BAZAN Group

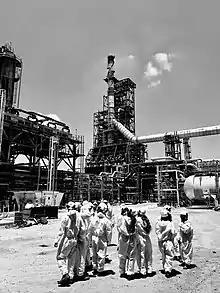
A 2019 photo of engineers at the BAZAN Group facility in Haifa

Carmel Olefins is Israel's sole manufacturer of petrochemical products that are used as raw materials for the plastics industry. Carmel manufactures standard and special grades of polypropylene (PP) as well as a broad range of low density polyethylene (LDPE) grades.